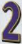
Number: 2